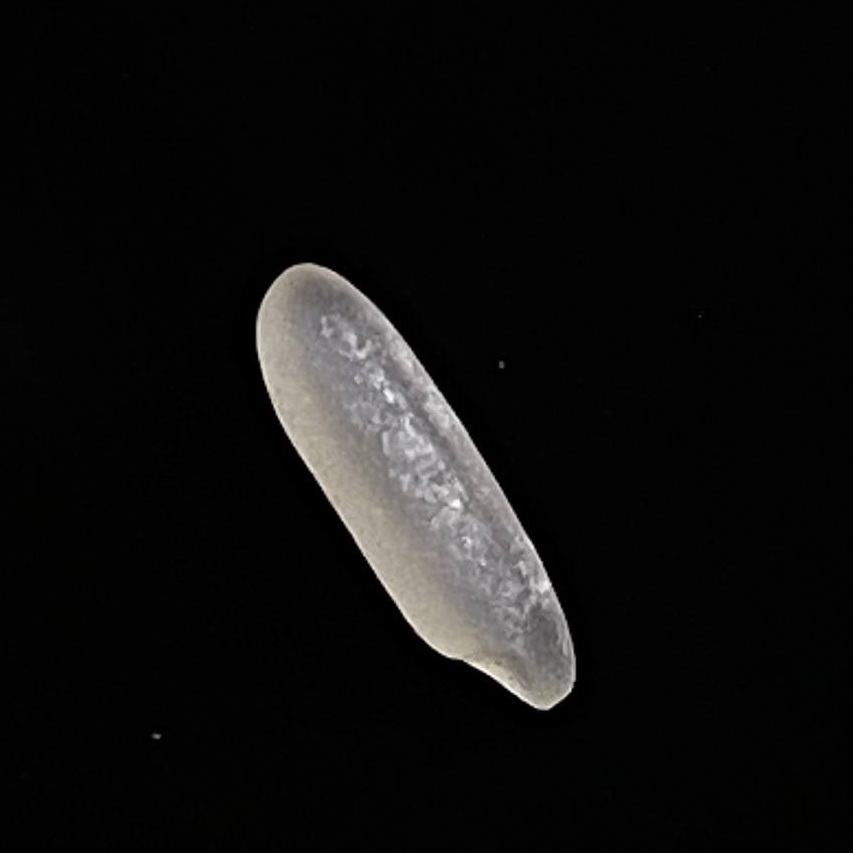
Rice variety: BR28